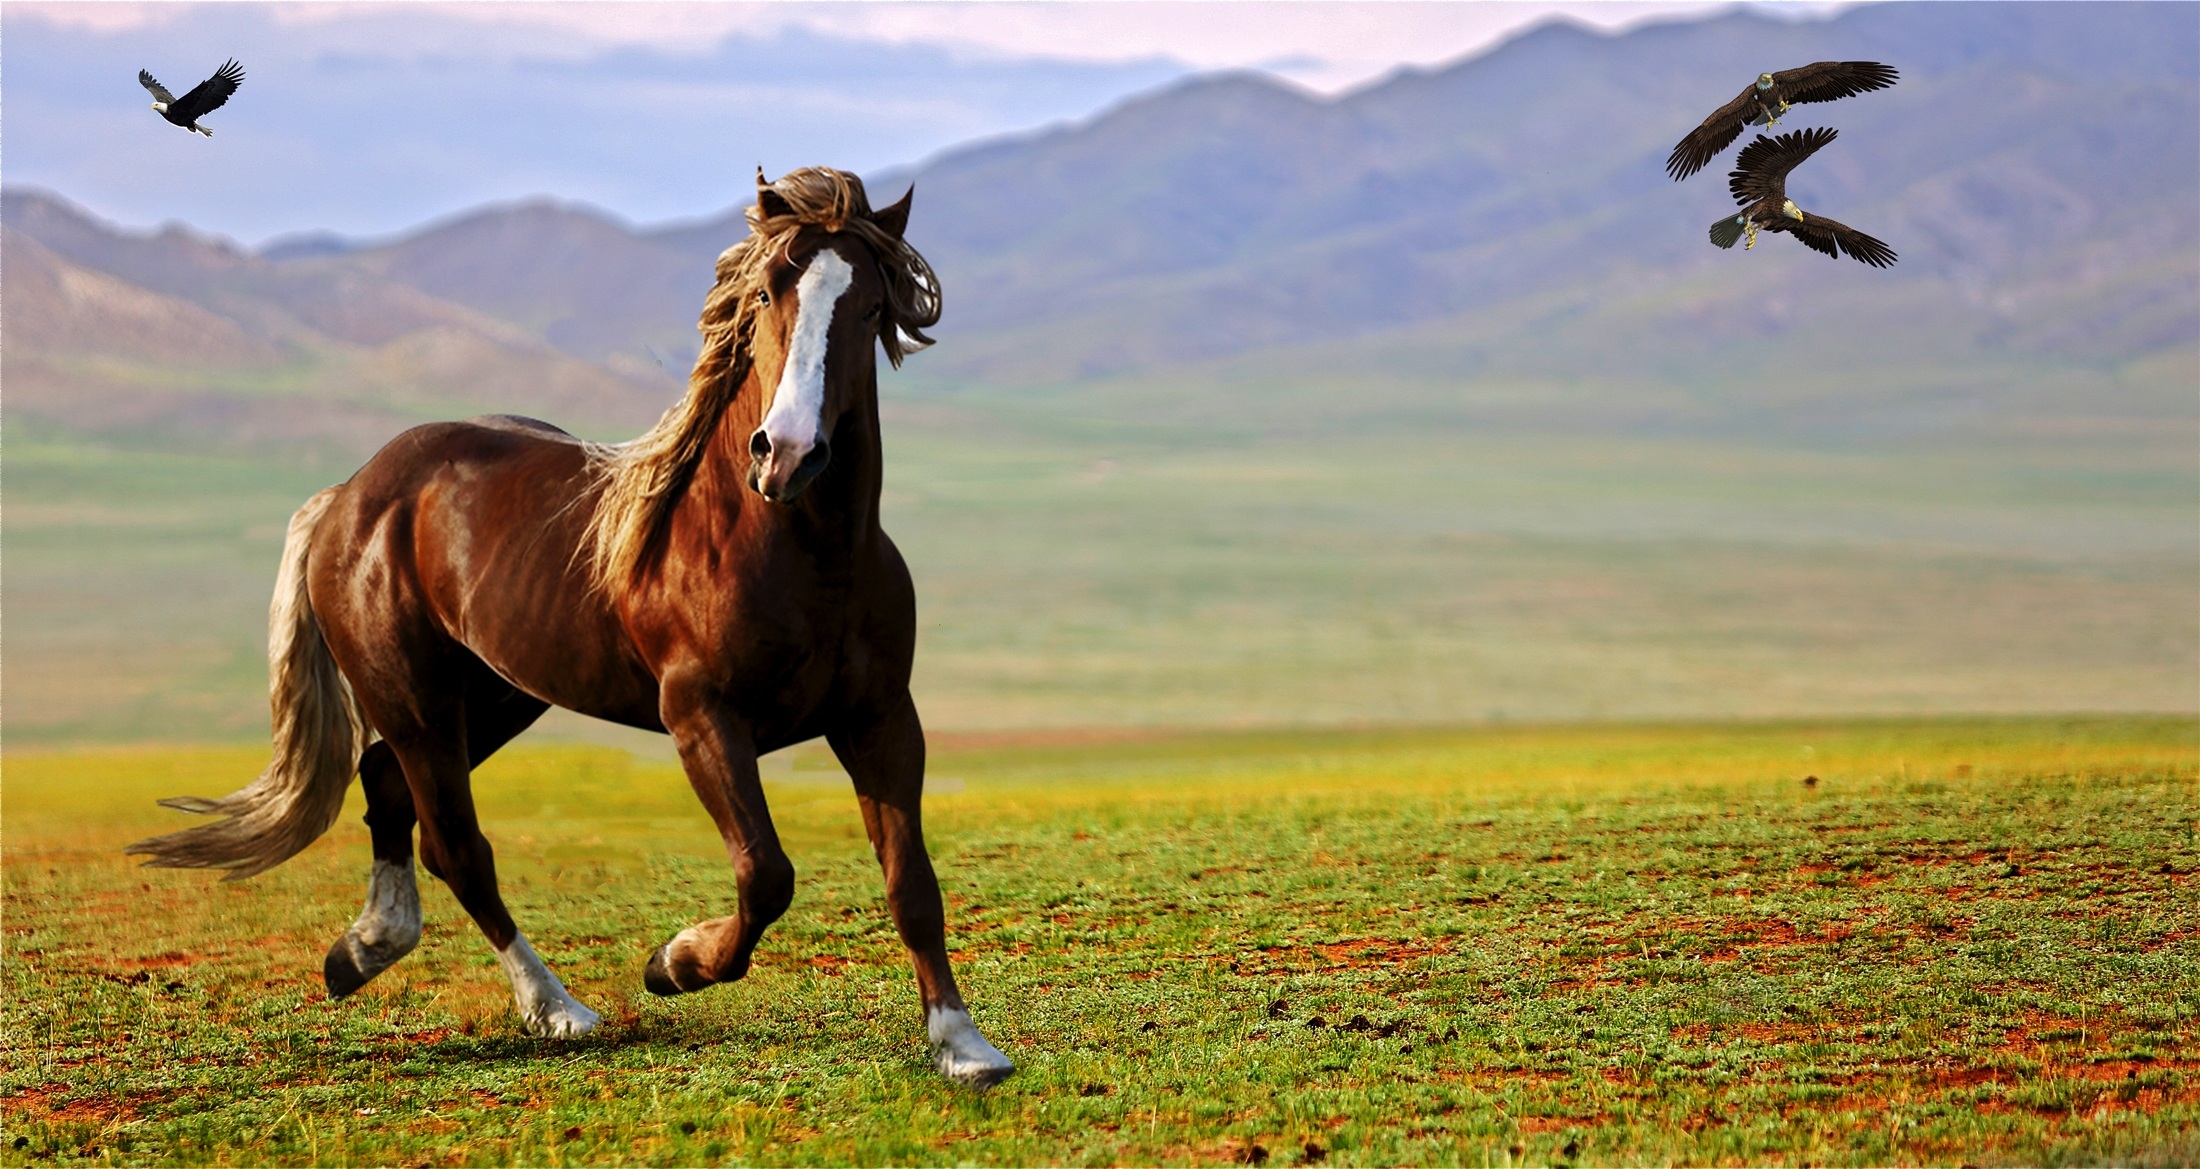
nature, meadow, prairie, fly, herd, pasture, grazing, horse, mammal, stallion, mane, fauna, savanna, plain, birds, horses, mountains, grassland, vegetation, animals, mare, beauty, eagles, steppe, steppes, natural environment, horse like mammal, mustang horse